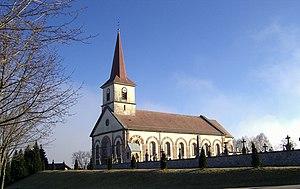
L'église Saint-Antoine d'Anould
Anould est une commune française située dans le département des Vosges, en région Grand Est.